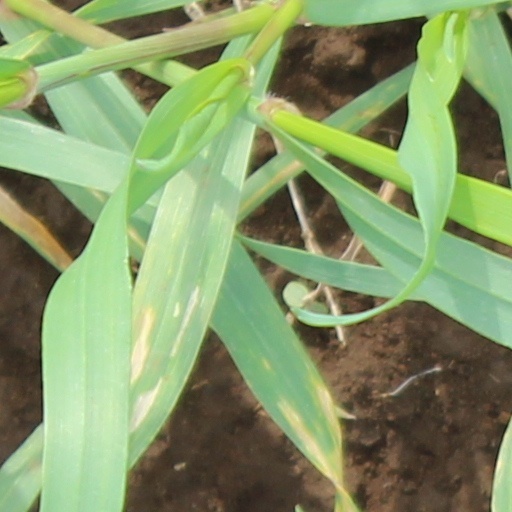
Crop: wheat